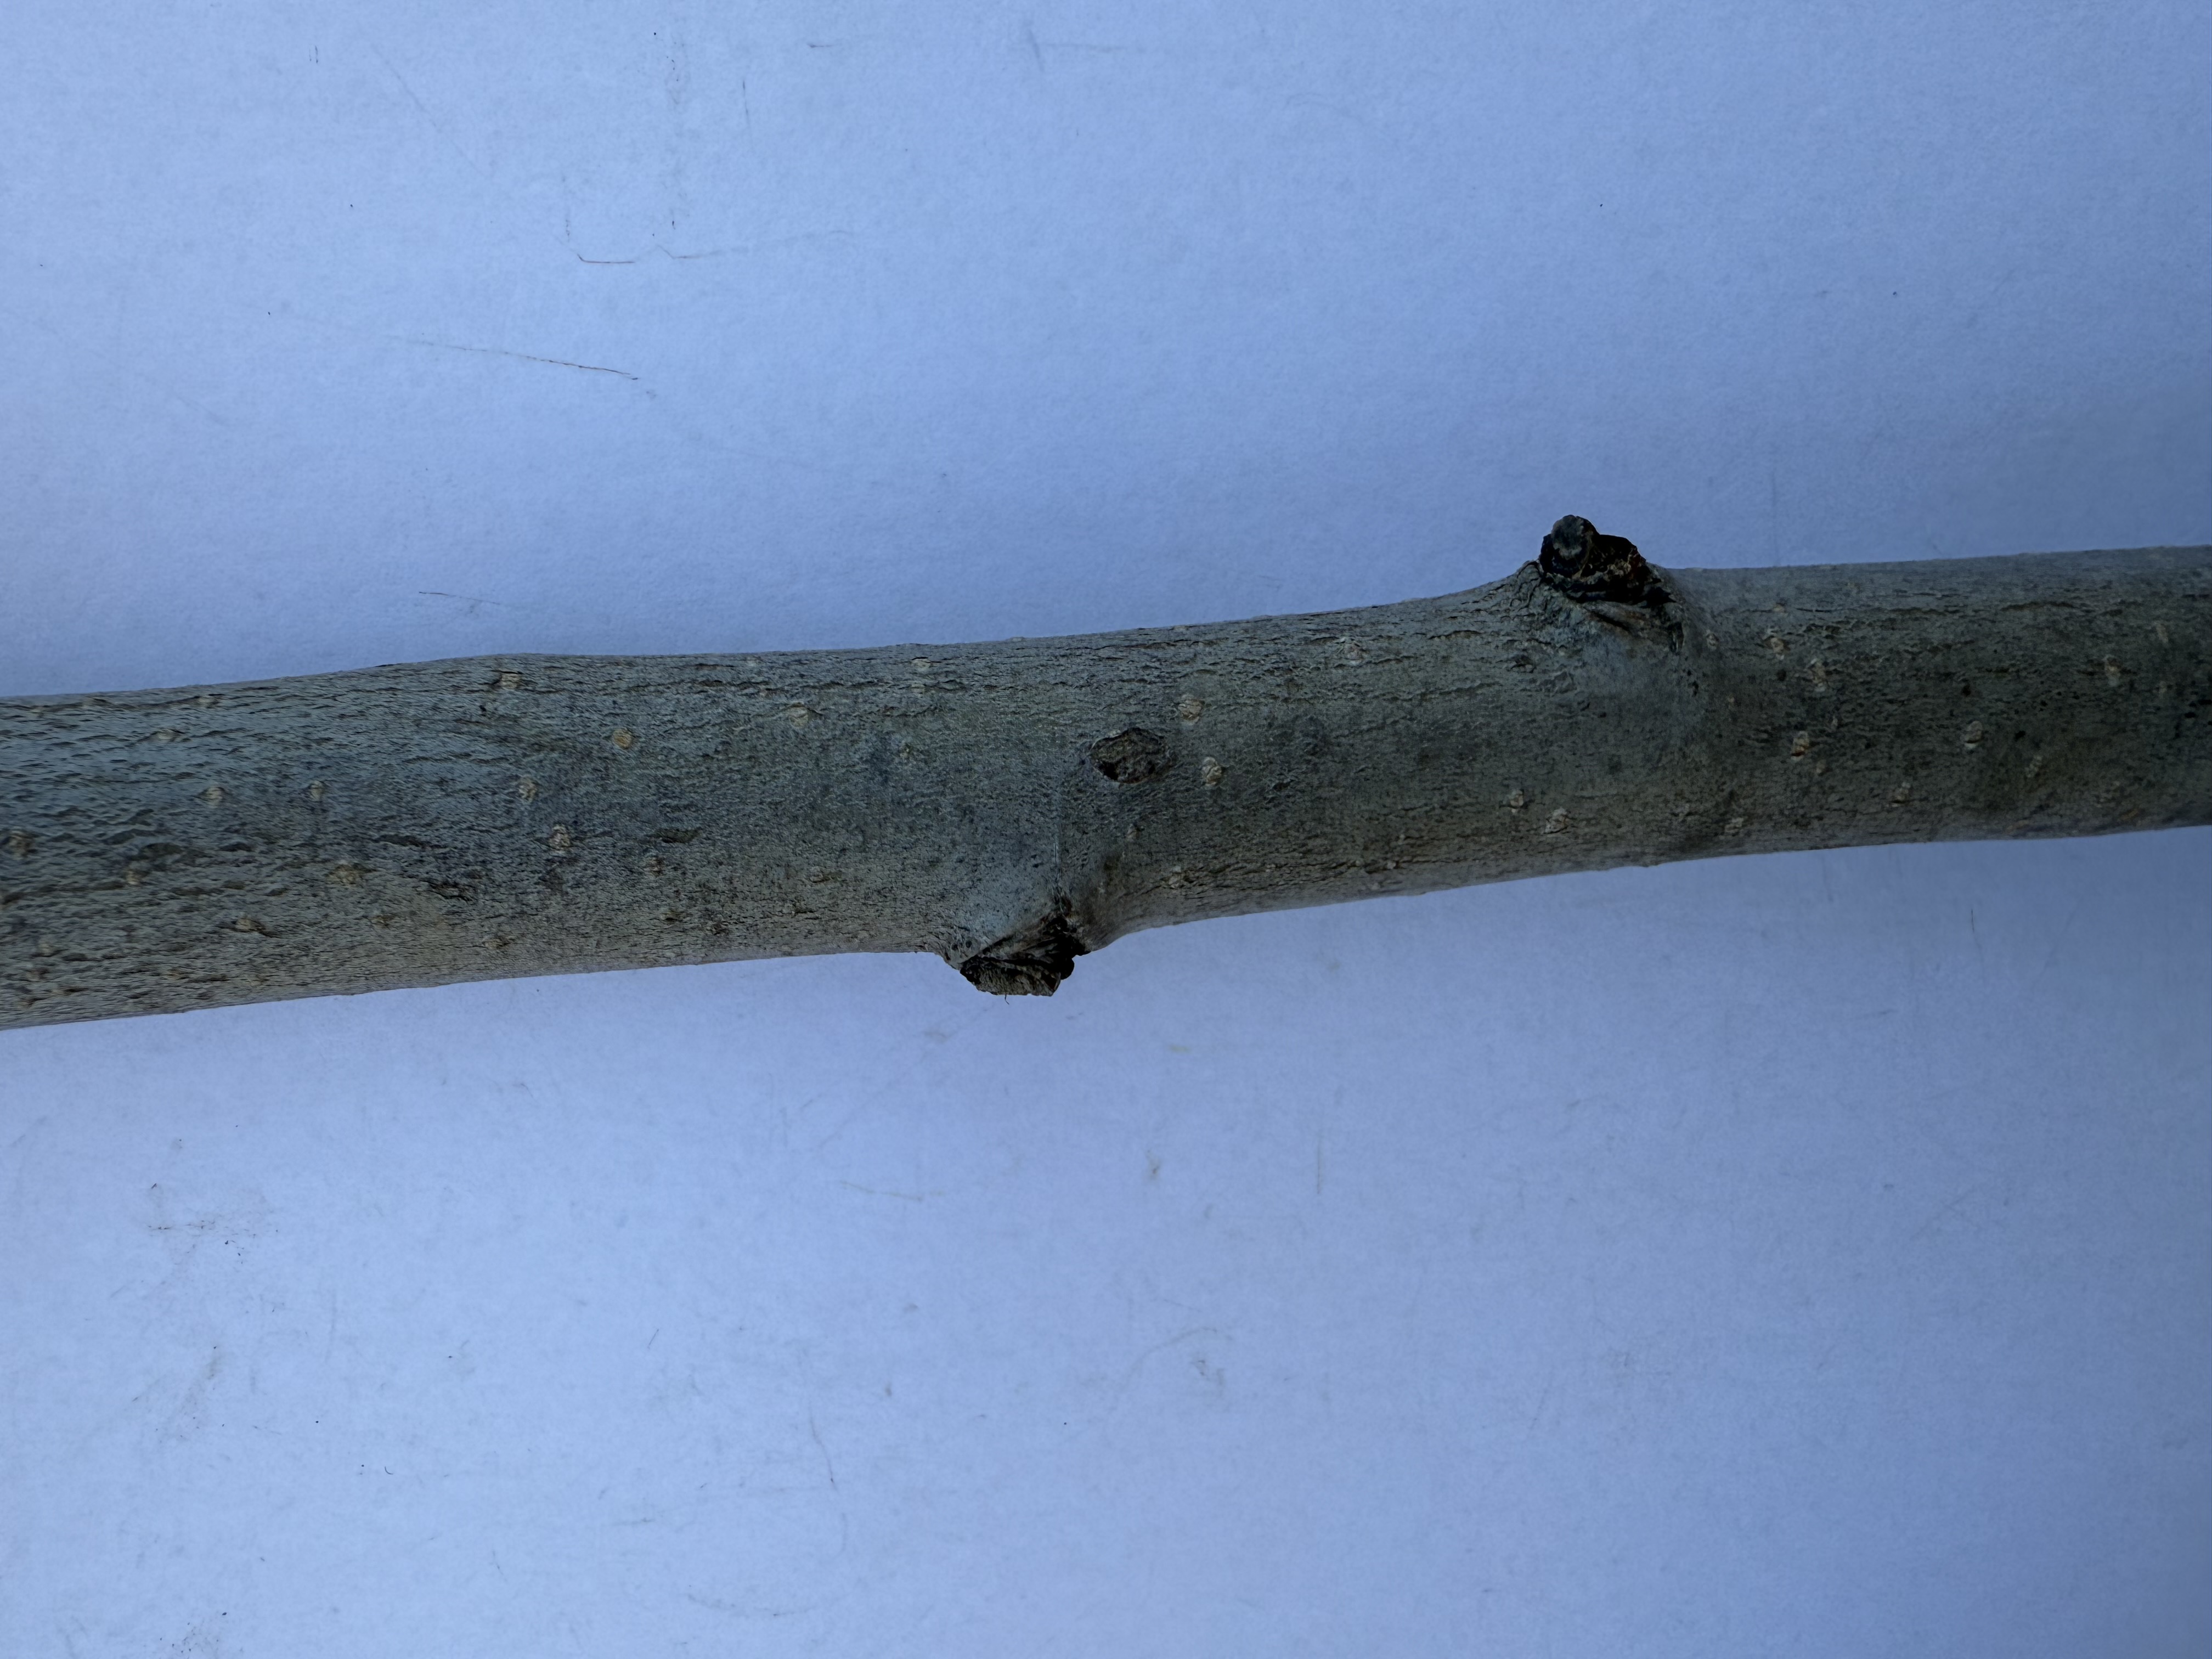
Variety: Margarita Marilla Pear